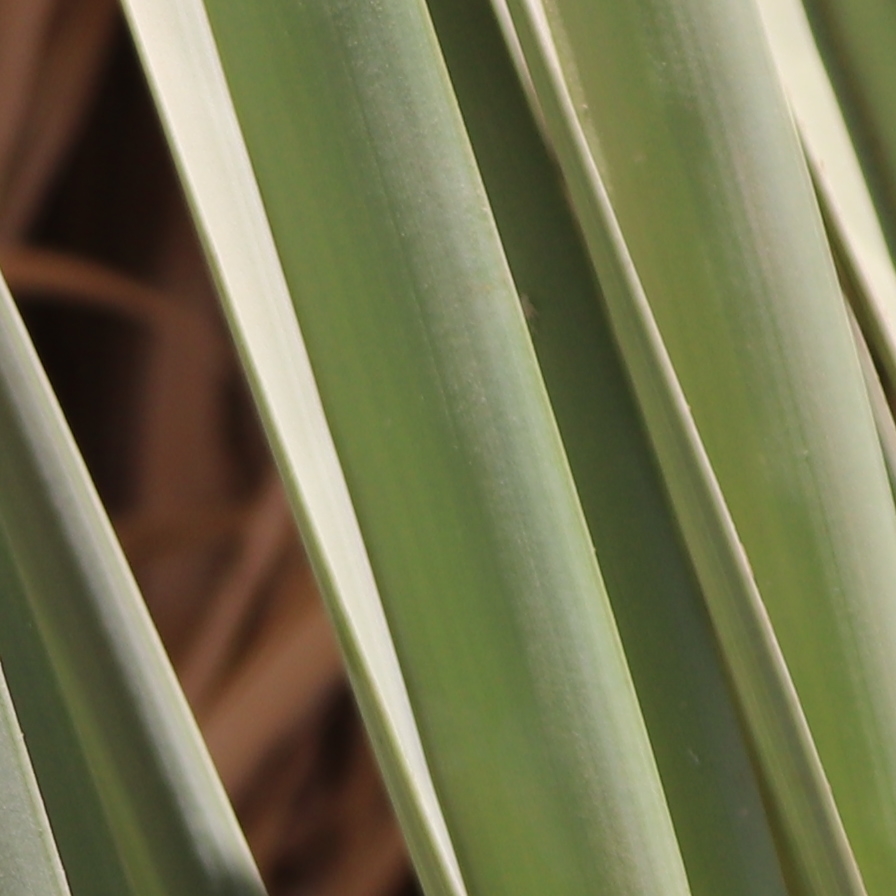
Label: Healthy